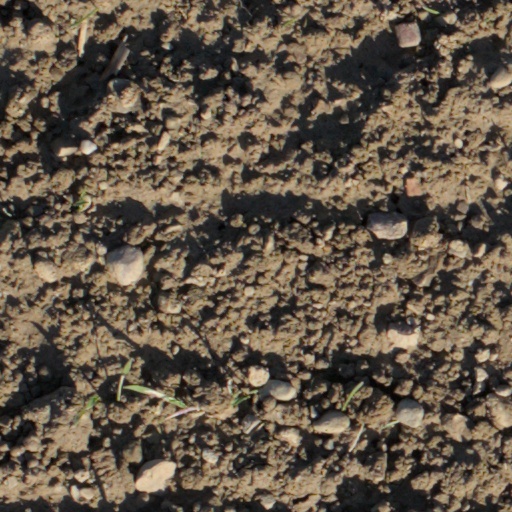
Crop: wheat